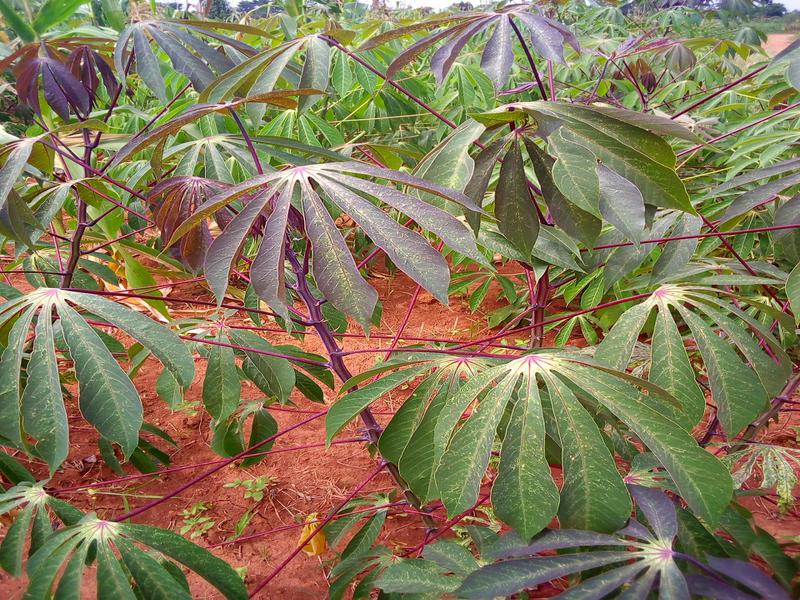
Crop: cassava
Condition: green_mottle